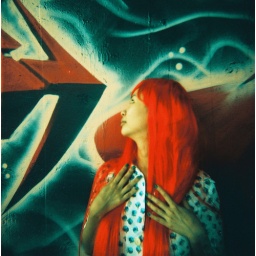
shot in bangkok at a half torn-down building near nana bts. holga camera, agfa rsx II film cross processed